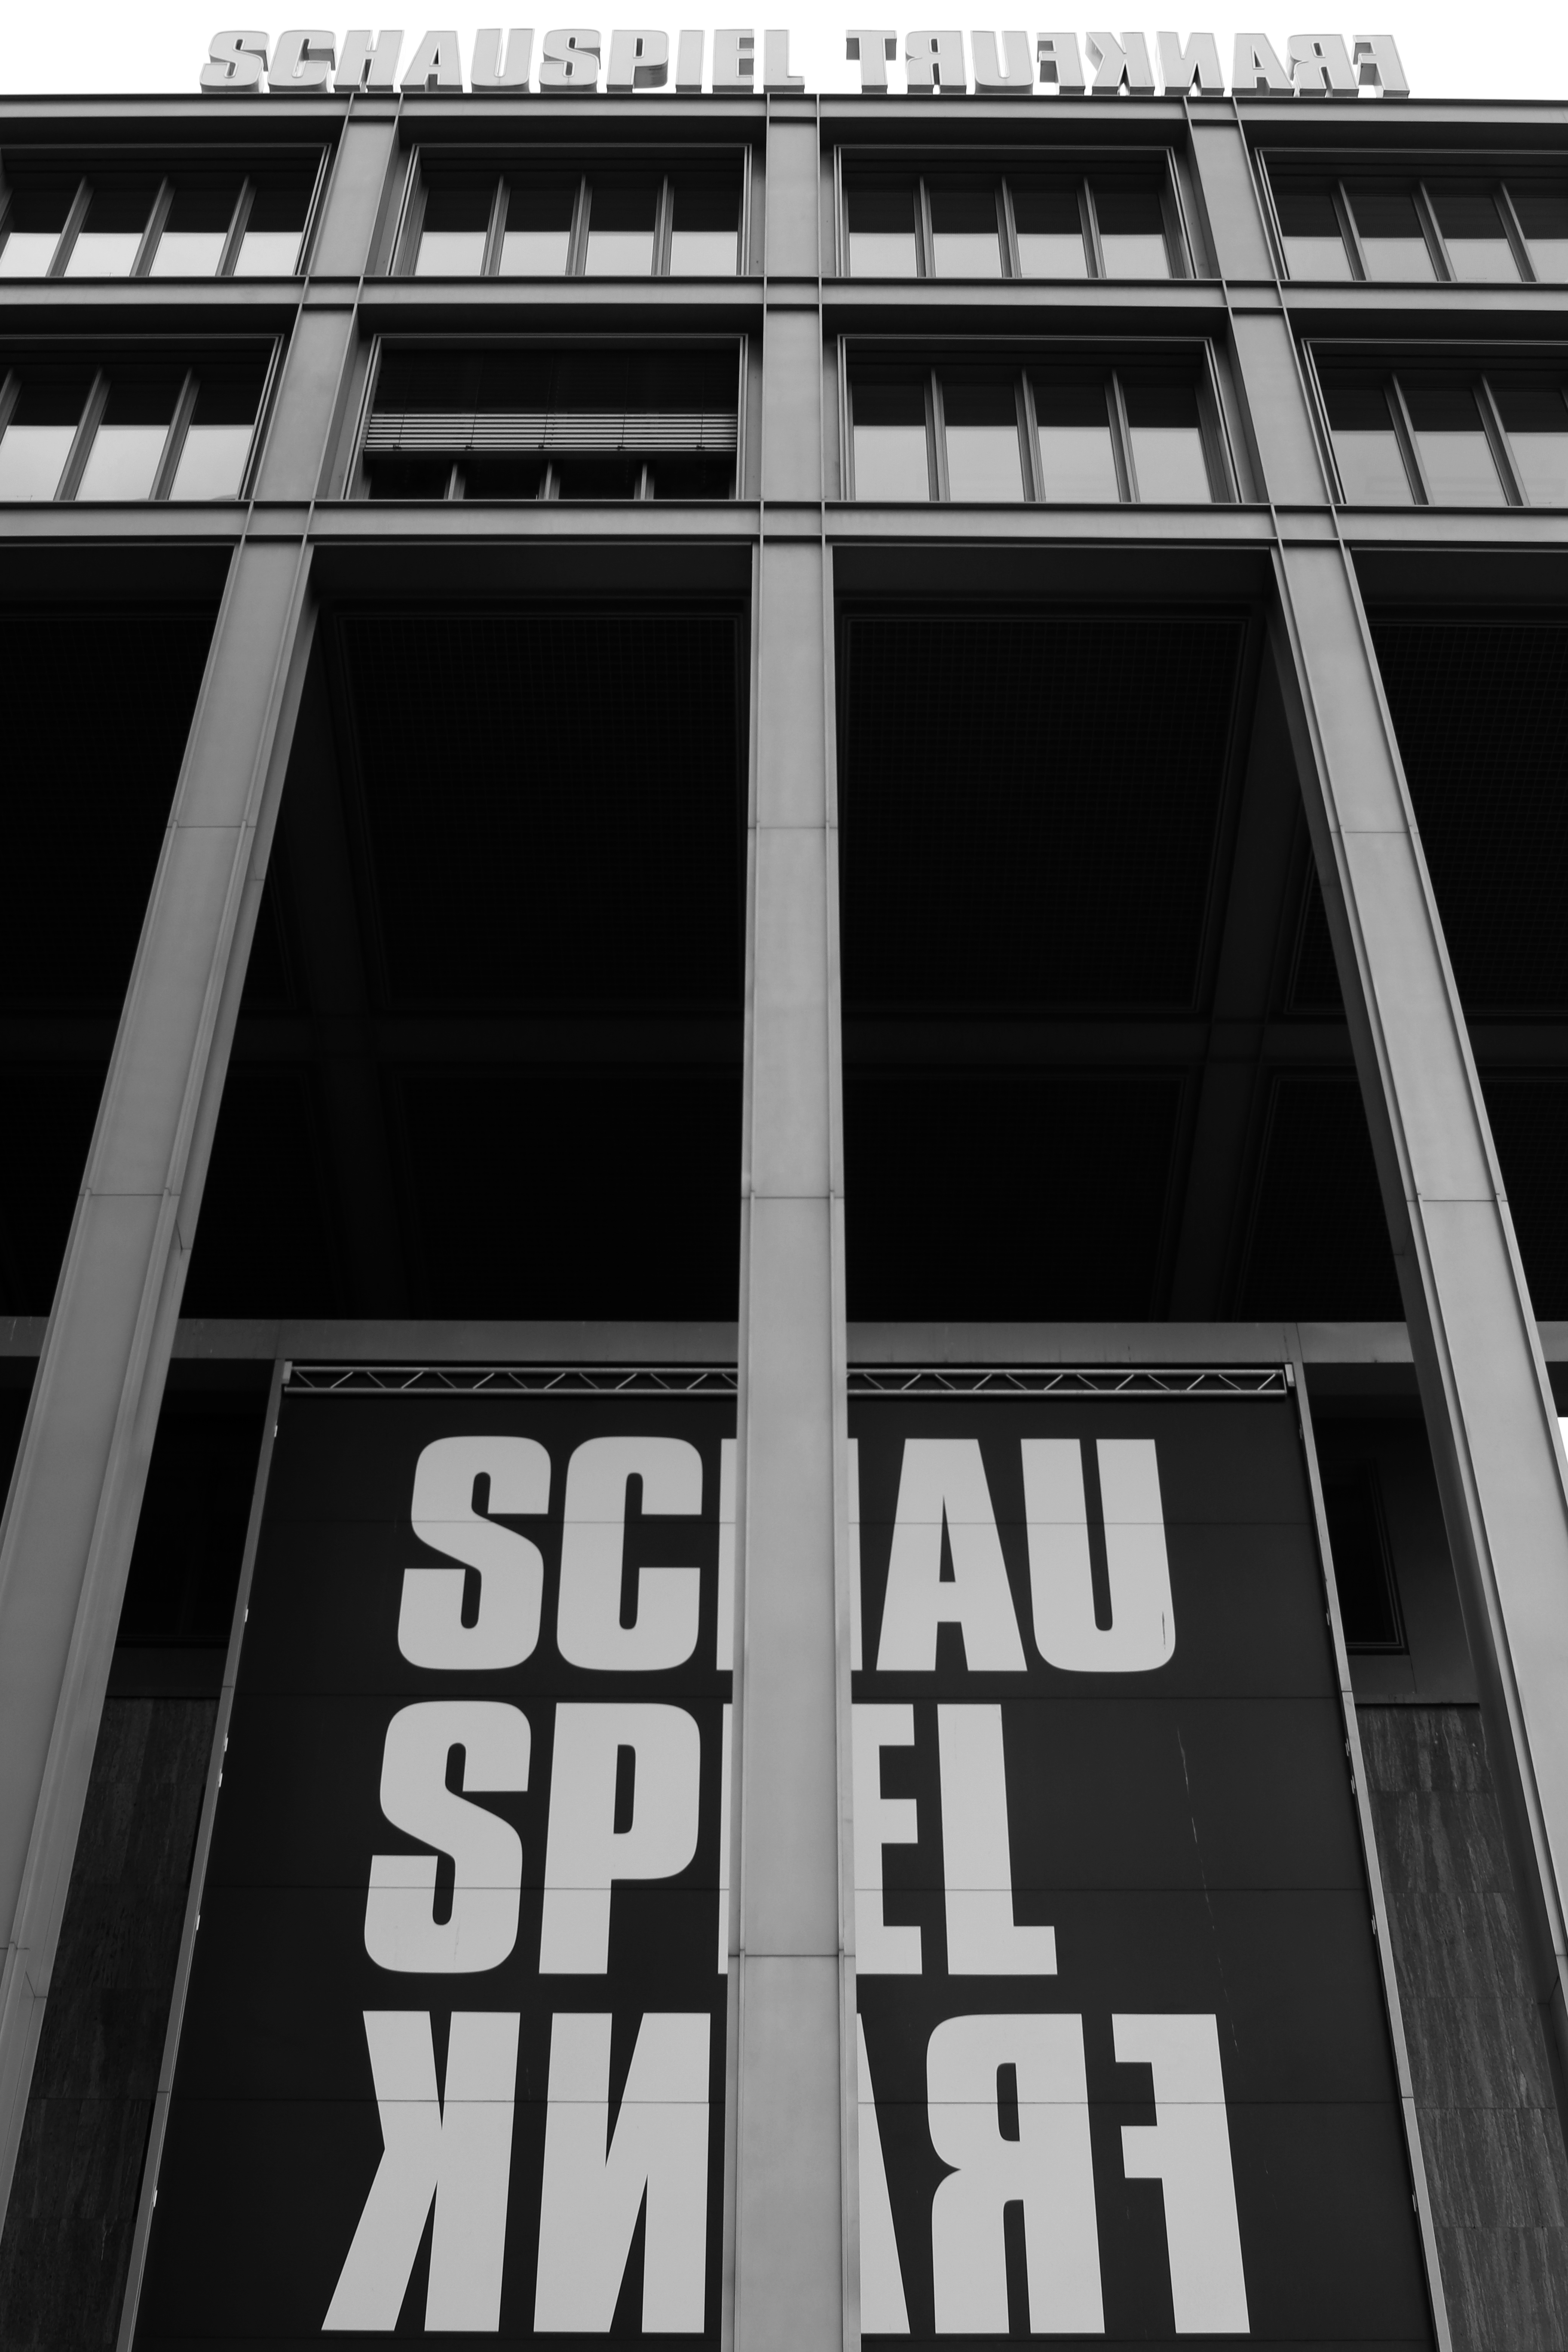
black and white, white, number, advertising, line, black, monochrome, font, bw, blackandwhite, blackwhite, theatre, germany, alemania, allemagne, sw, schwarzweiss, theater, schwarzweis, shape, frankfurtmain, frankfurtammain, frankfurtam, frankfurtamain, germania, frankfurt, schwarzweissfotografie, schwarzweisfotografie, schauspielfrankfurt, schauspielhaus, monochrome photography